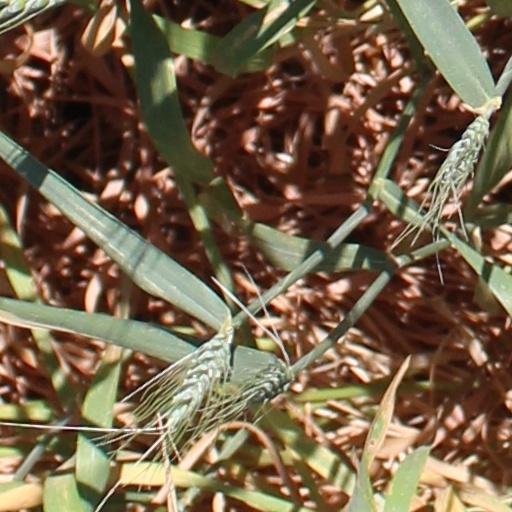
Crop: wheat